Cuisine and specialties of Nord-Pas-de-Calais

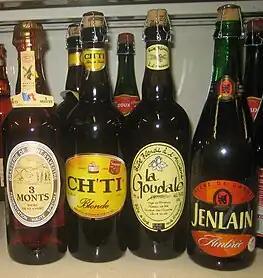
Beers: 3 Monts, Ch'ti, la Goudale et Jenlain.

Along with Alsace, Nord-Pas-de-Calais is one of two French regions where locally produced beer remains a traditional beverage. Northerners drink regional or Belgian beers, whose distinctive feature is that they generally have a fairly high alcohol content (around 7-10% vol.).